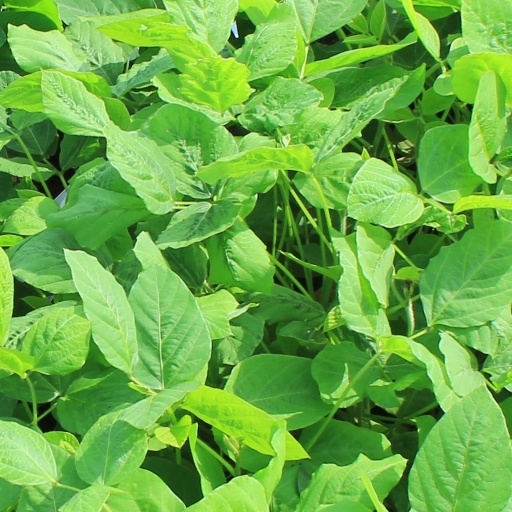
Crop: soybean